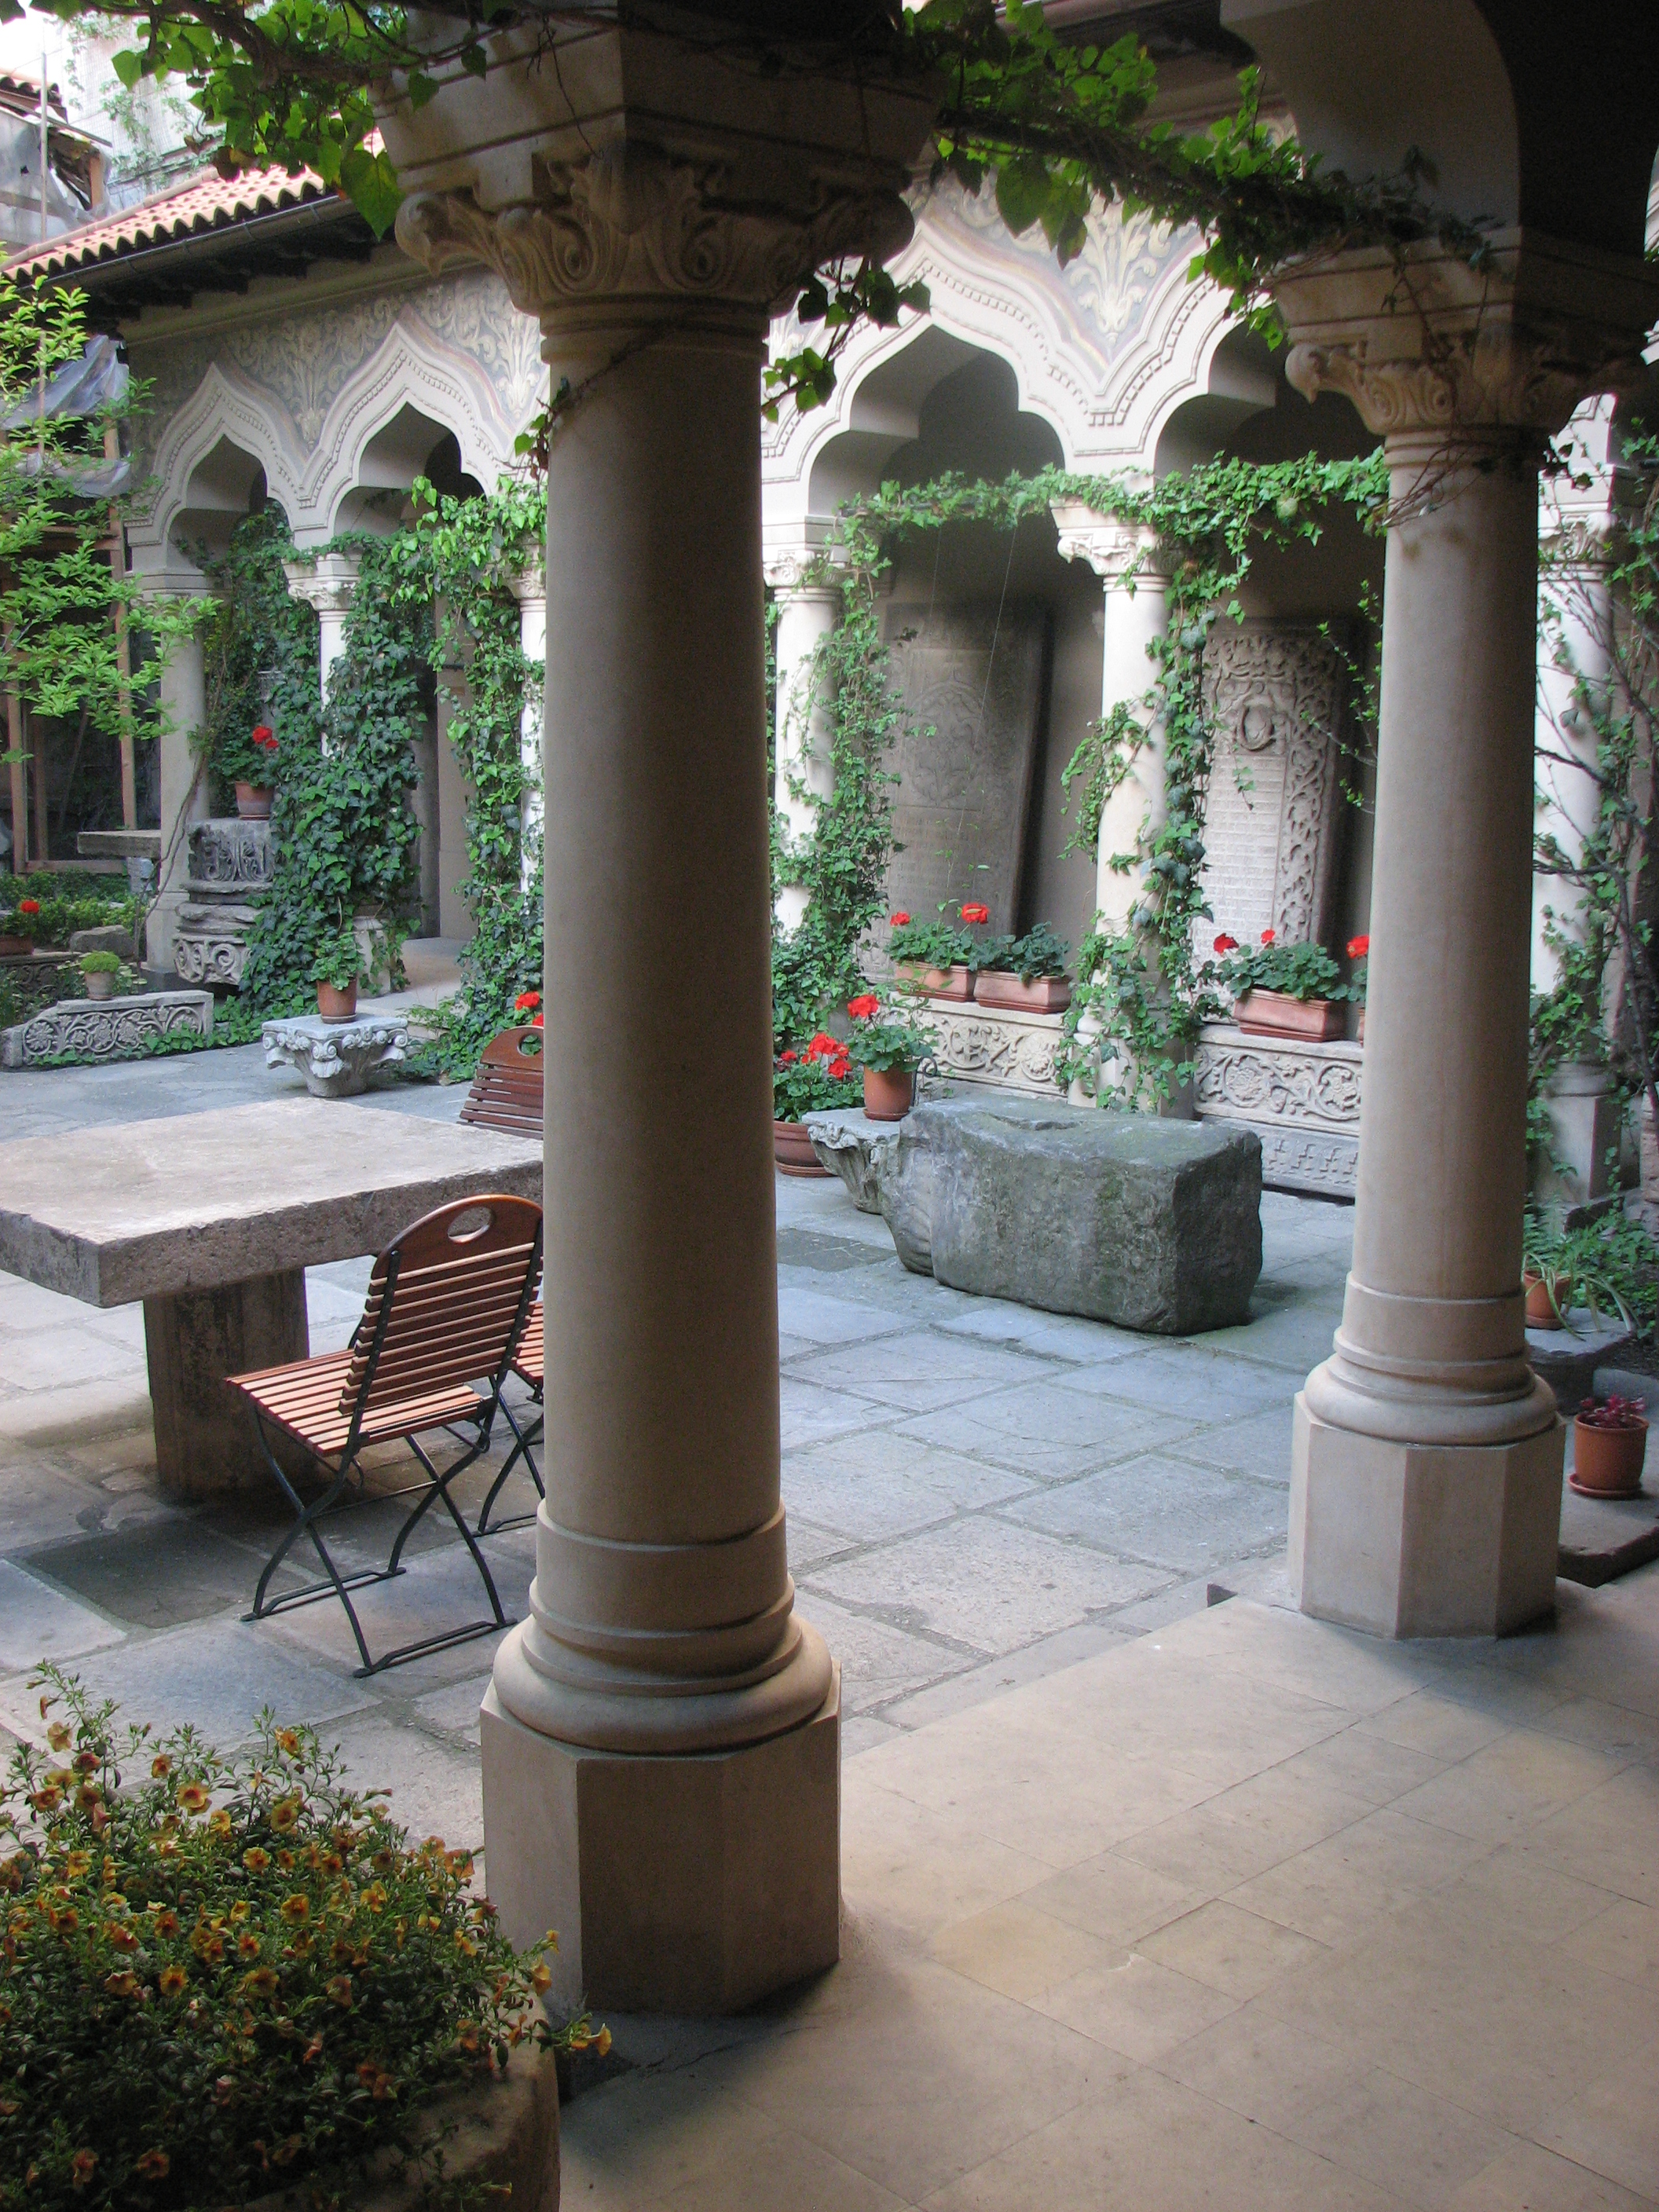
architecture, structure, photography, building, photo, europe, column, religion, church, garden, christian, photos, sculpture, religious, free, cool image, de, courtyard, temple, churches, shrine, fotografie, christianity, romana, orthodox, eastern, romania, bor, biserica, arhitectura, orthodoxy, romanian, ortodoxa, ortodox, ortodoxia, ortodoxie, cretinism, cretin, ecclesiastical, bisericeasc, cladire, edificiu, stavropoleos, ancient history, outdoor structure